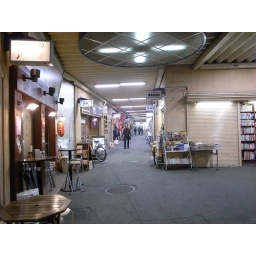
Back street under the train rail.